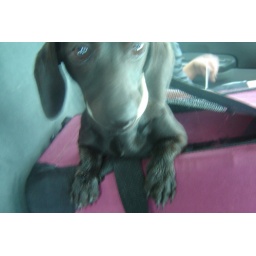
She was all covered in sand and water